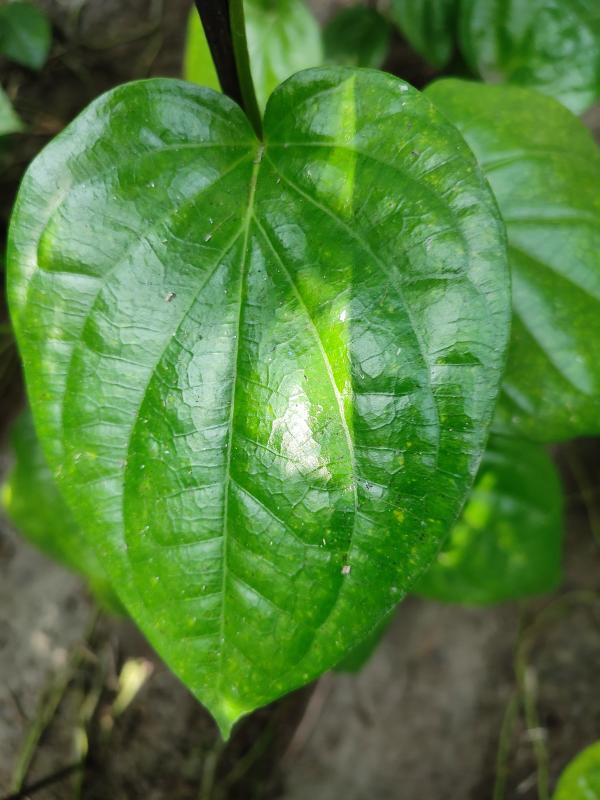
Label: Healthy_Leaf